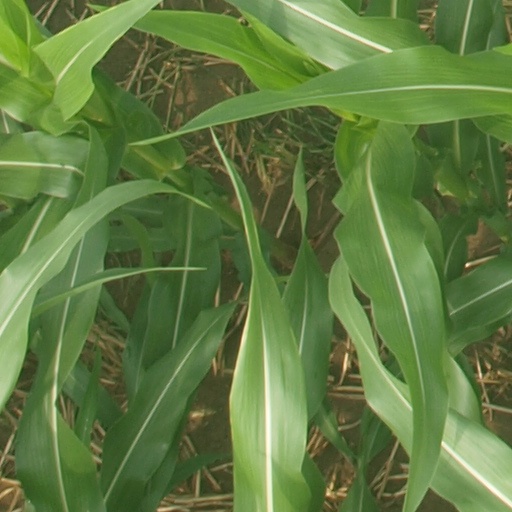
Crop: maize; corn